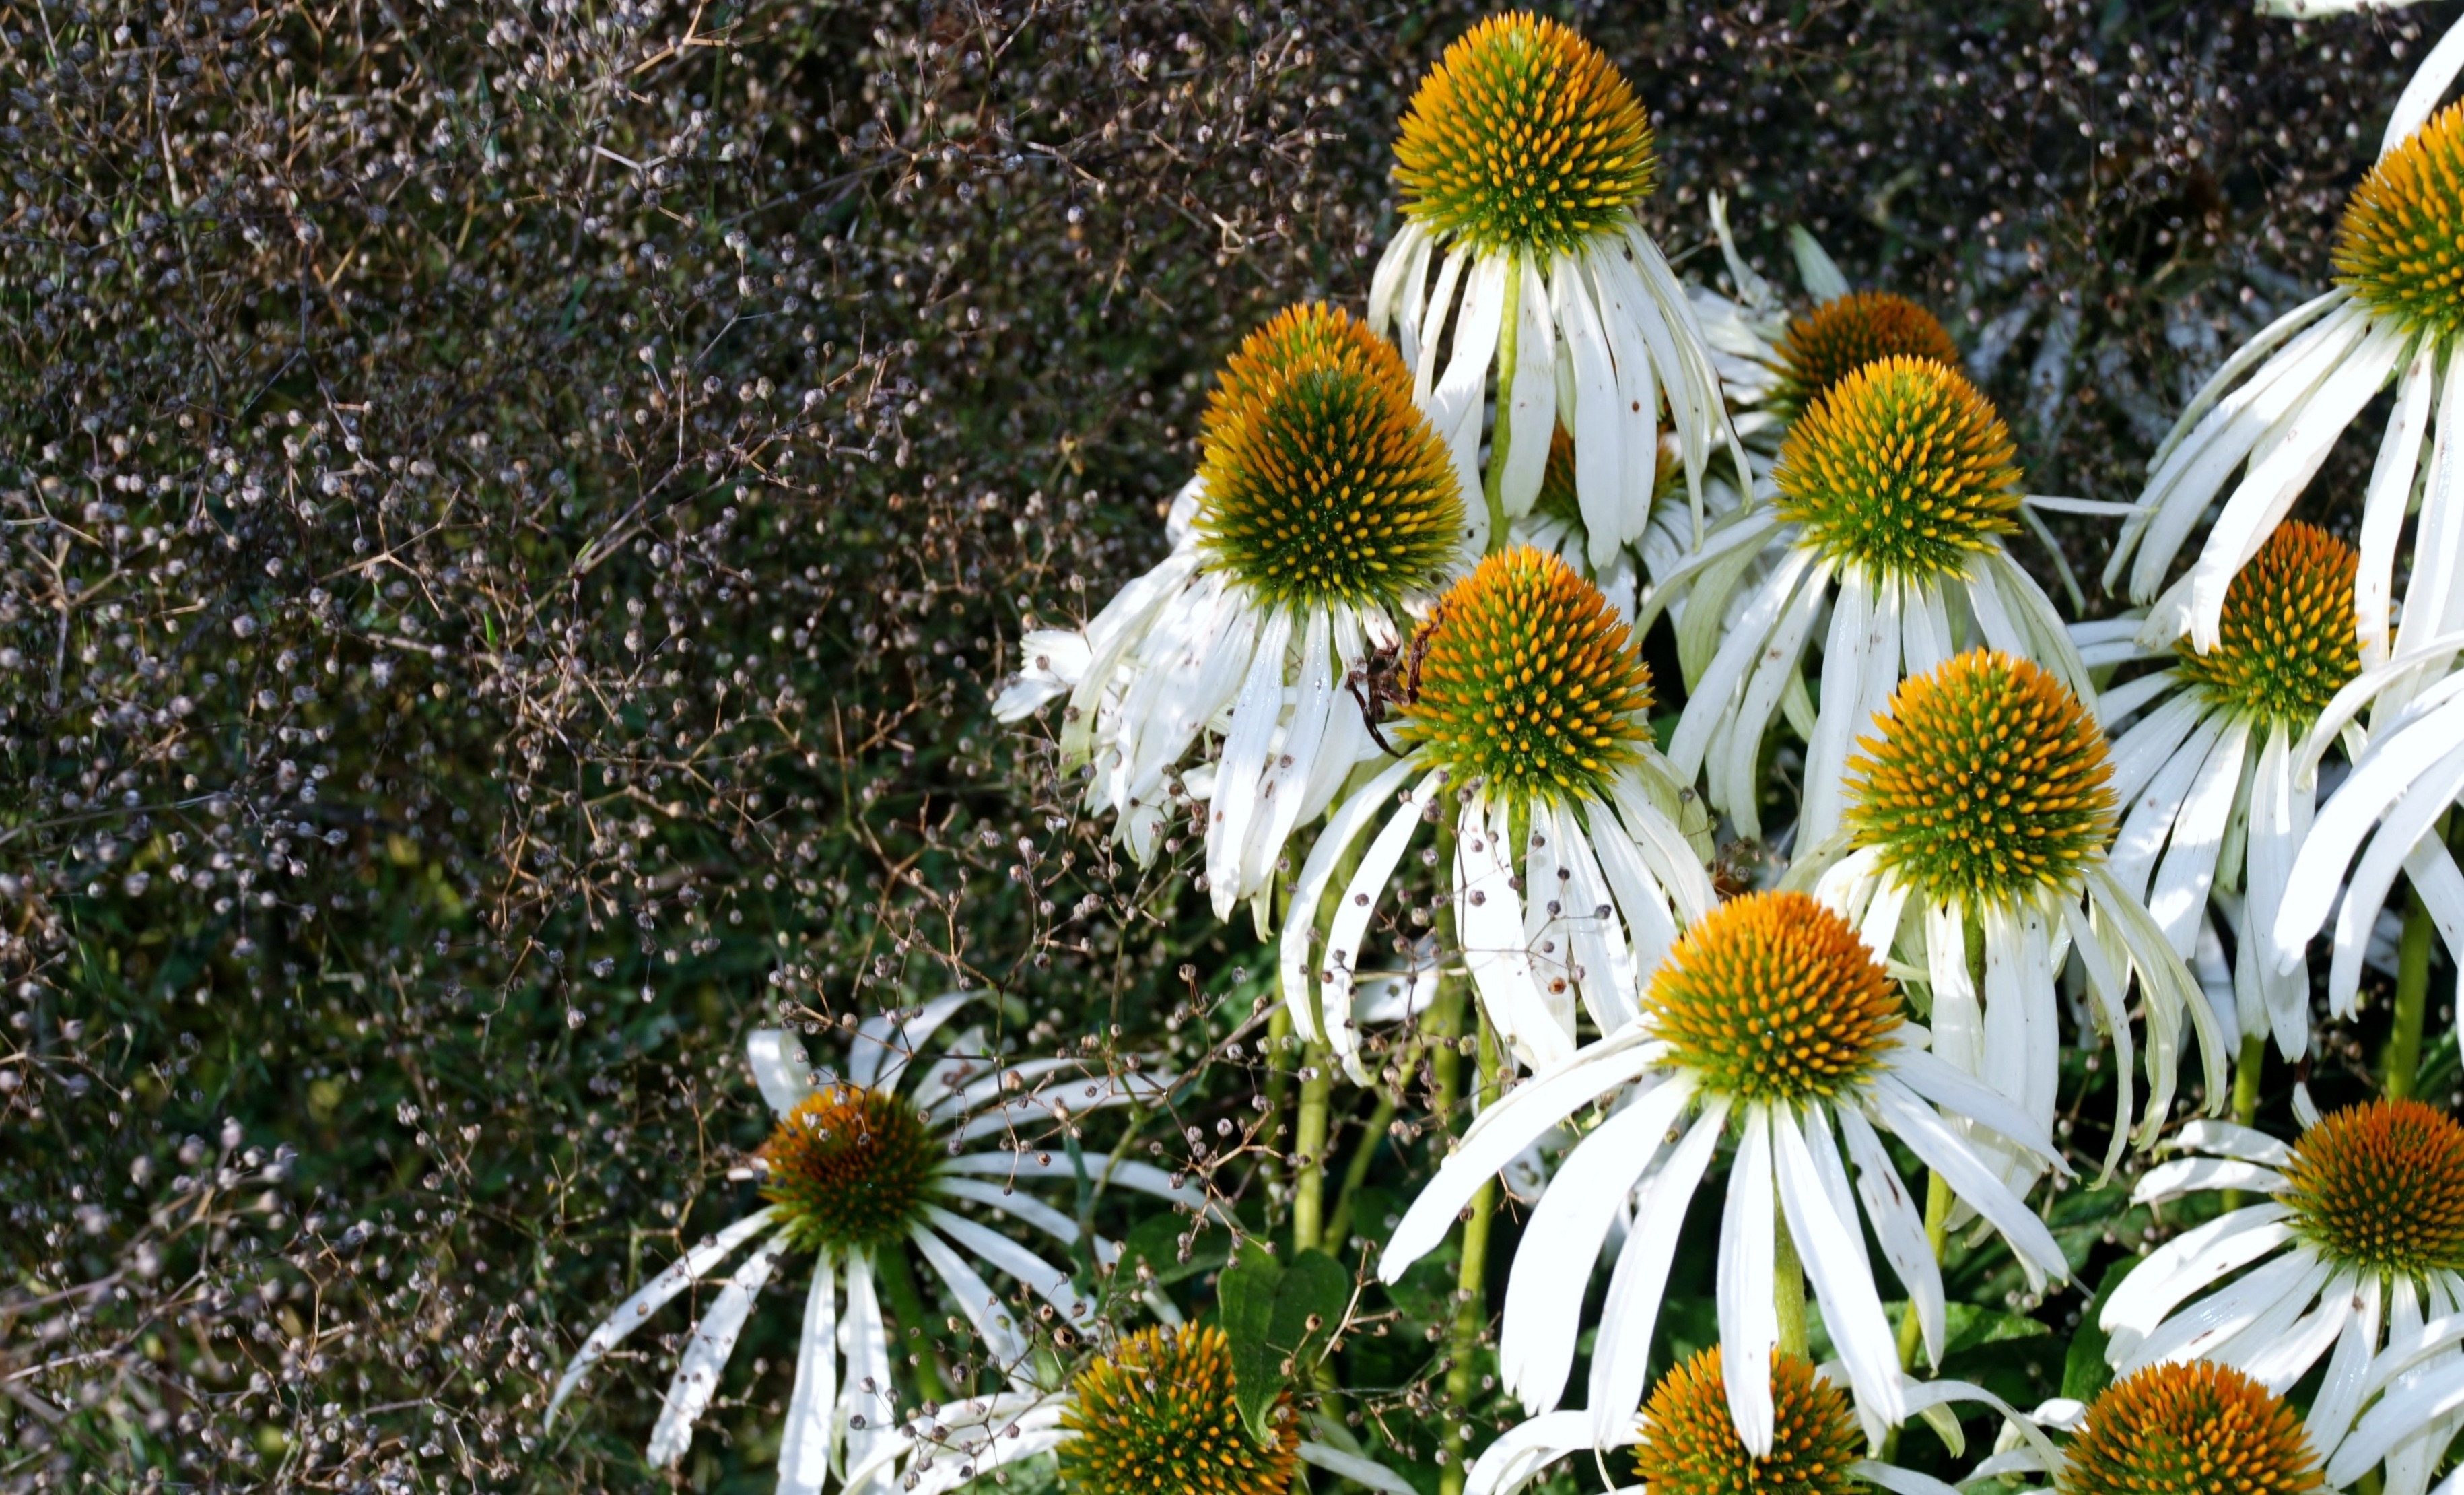
water, nature, grass, drop, plant, white, leaf, flower, bouquet, green, park, botany, garden, flora, fauna, plants, wildflower, gardening, coneflower, anemones, flowering plant, daisy family, oxeye daisy, land plant